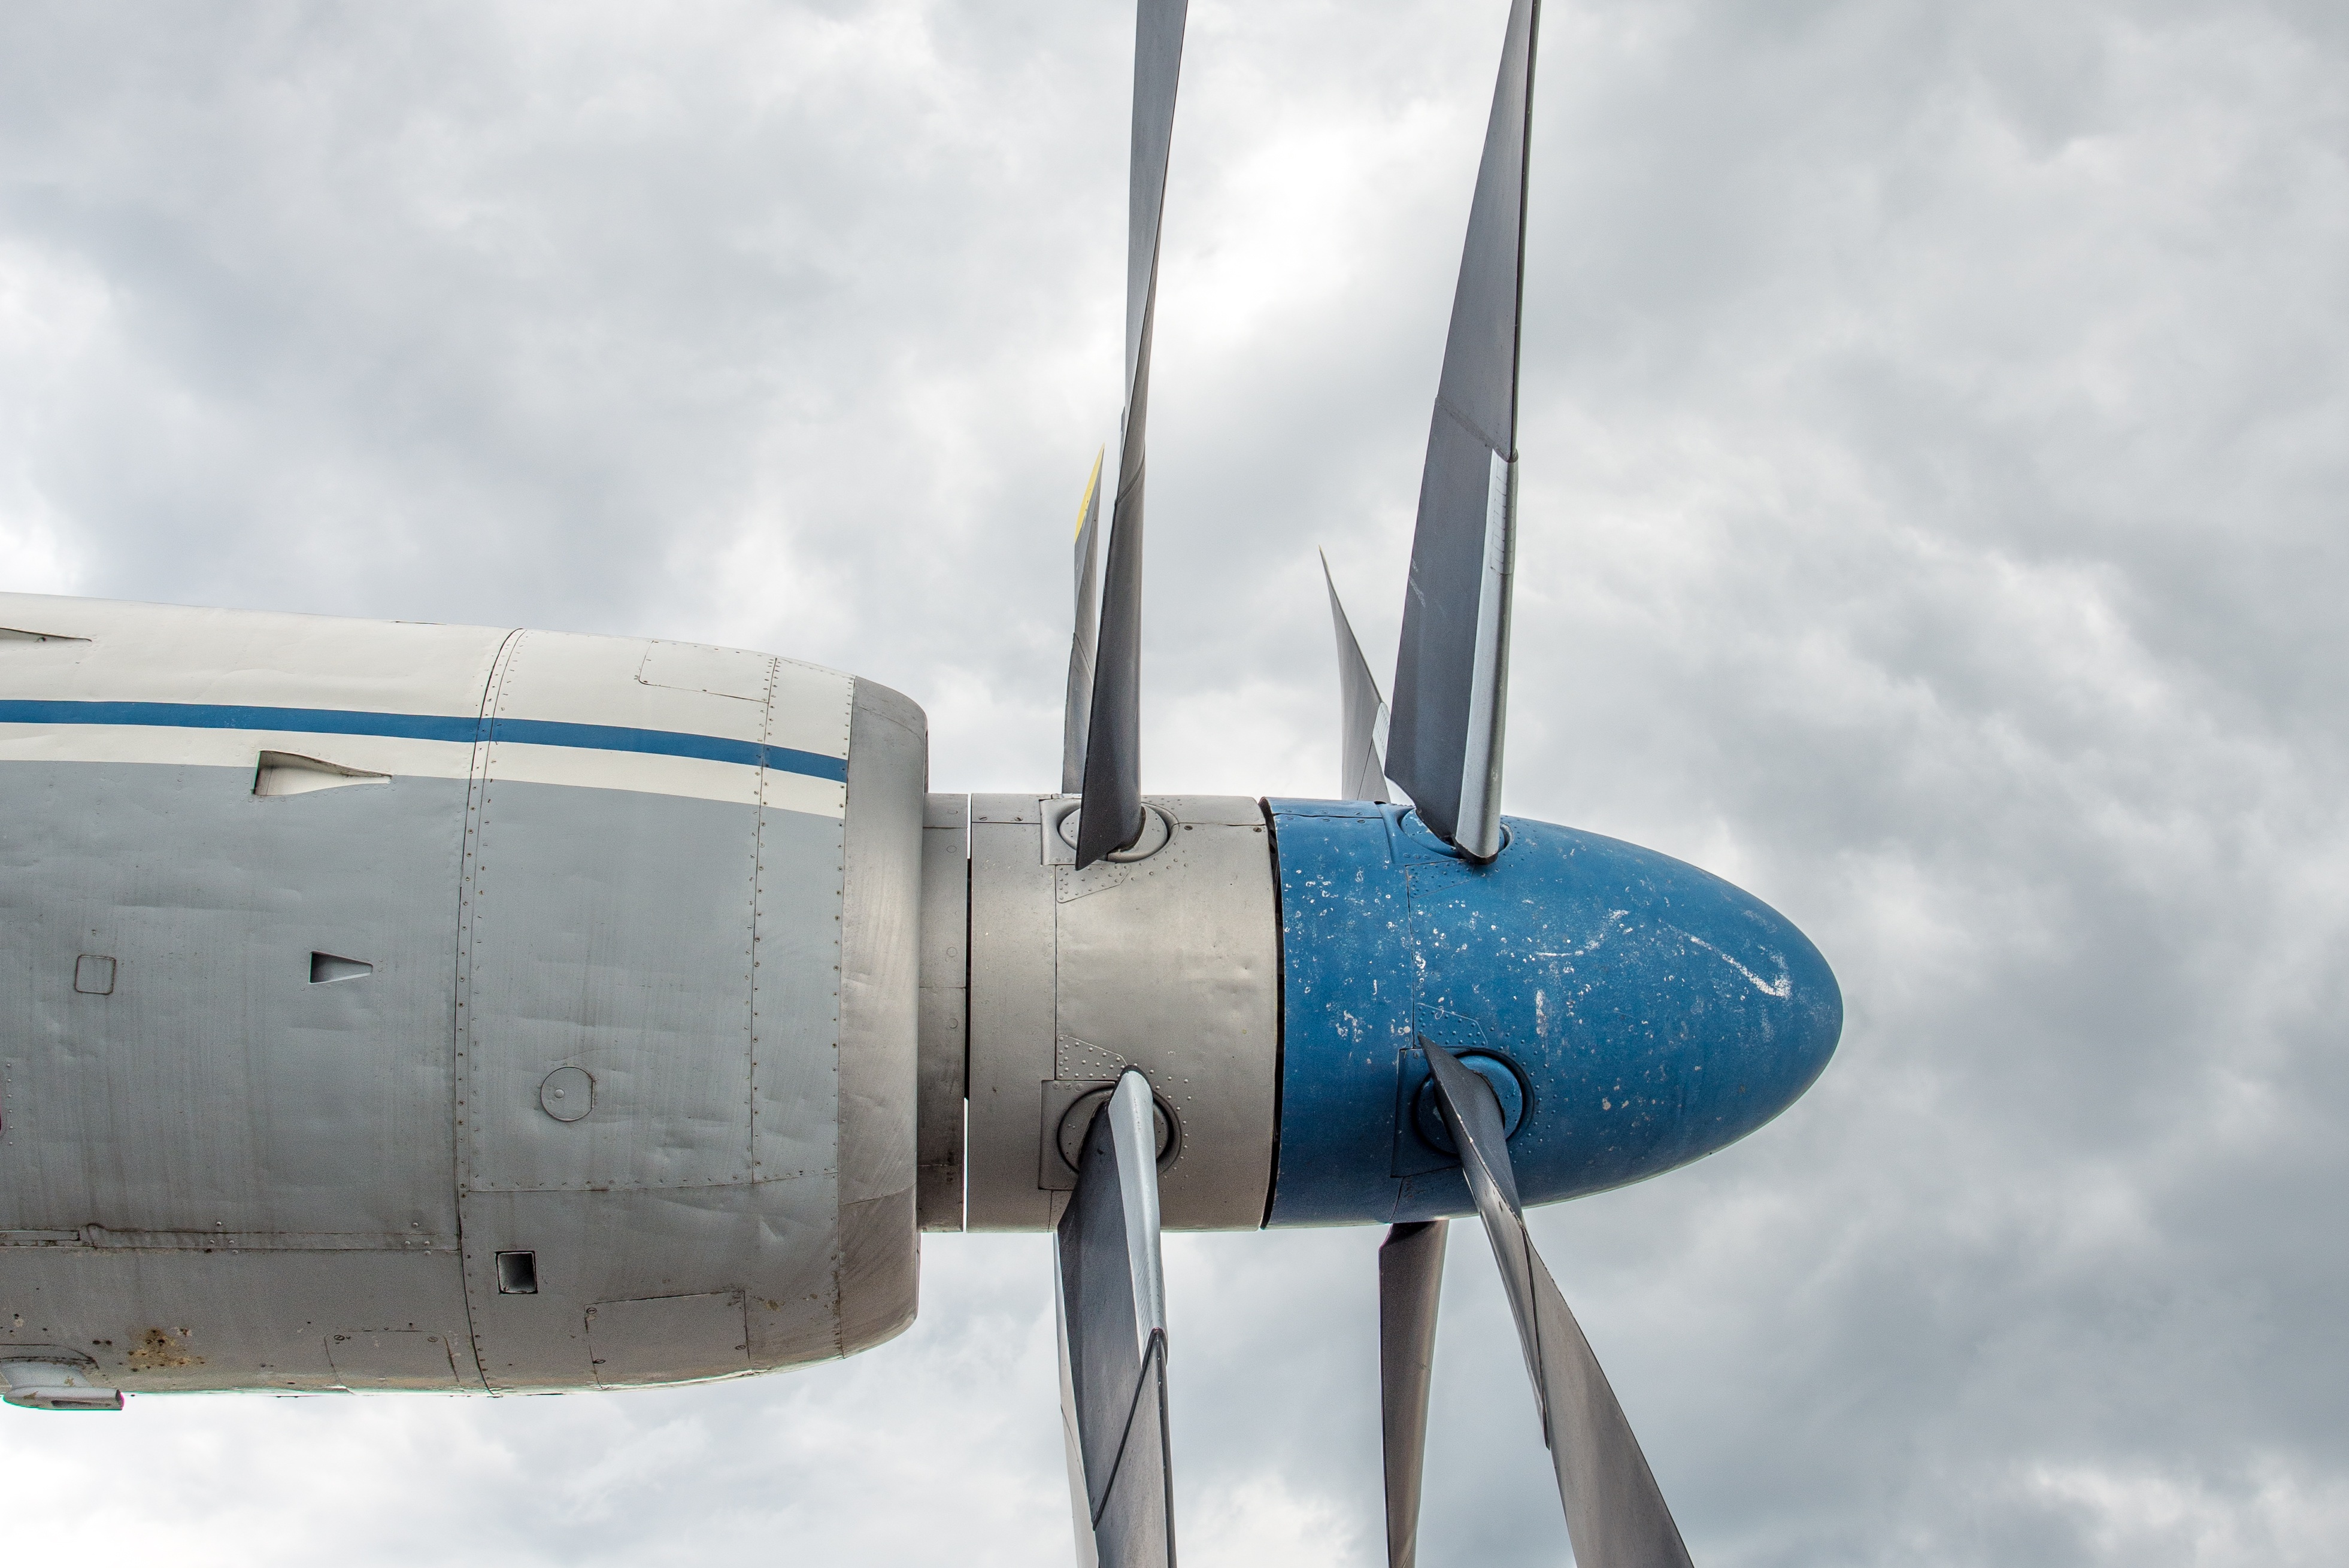
wing, technology, fly, airplane, aircraft, vehicle, aviation, mast, drive, flight, airliner, engine, rotor, detail, propeller, flyer, airline travel, aircraft wing, propeller plane, light aircraft, fighter aircraft, military aircraft, atmosphere of earth, aerospace engineering, aircraft engine, antanov, auntie ju